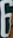
Number: 6